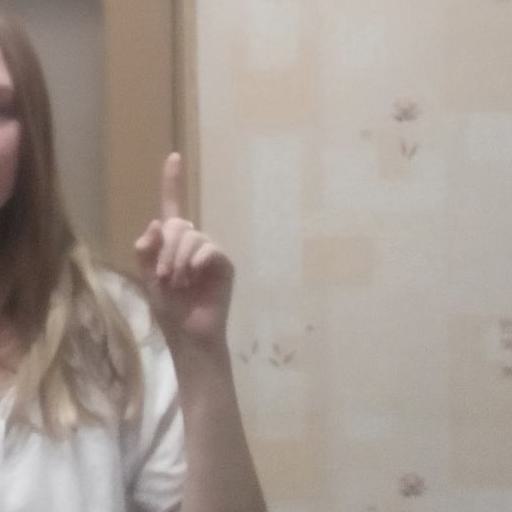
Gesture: one